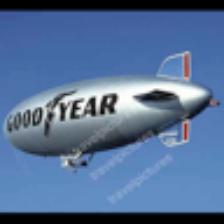
Label: NonHuman